Stamp and Go

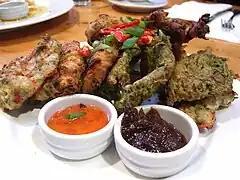
Stamp and Go and callaloo fritters

Stamp and Go is a fish fritter made with salt fish in Jamaican cuisine. It is part of a Jamaican breakfast. It is referred to as one of the original fast foods in Jamaica. The unusual name is supposed to have derived from the 18th-century British sailing ships. If an officer wanted something to be done in a hurry the order was "Stamp and Go!". Bite-sized fritters are often served with tangy dips. Larger ones are popular for breakfast and were often used as provisions for travellers.